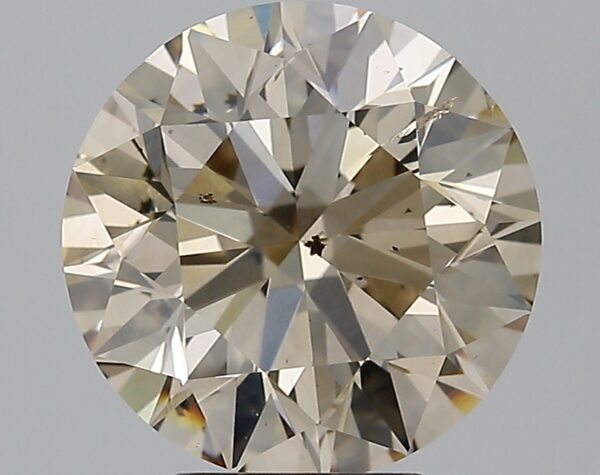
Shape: round
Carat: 4.4
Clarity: SI2
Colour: Y-Z
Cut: EX
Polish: EX
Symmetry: EX
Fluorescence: M
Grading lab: GIA
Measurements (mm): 10.36 x 10.44 x 6.55